Roanoke Colony

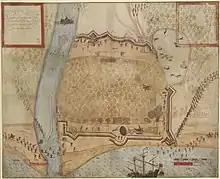
Ralph Lane's fort at Mosquetal

While awaiting the fleet, Grenville established a base camp, where his crew could rest and defend themselves from Spanish forces. Lane's men used the opportunity as practice for building the fortifications that would be needed at the new colony. The crew also set about replacing the lost pinnace, forging nails and sawing local lumber to construct a new ship. "Elizabeth" arrived on May 19, shortly after the completion of the fort and pinnace.